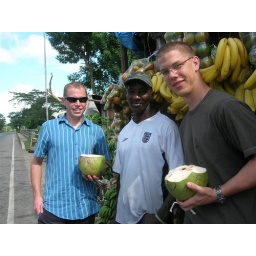
coconut water by the side of the road in jamaica